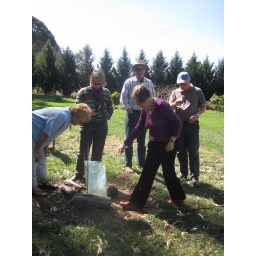
interesting plant in bag